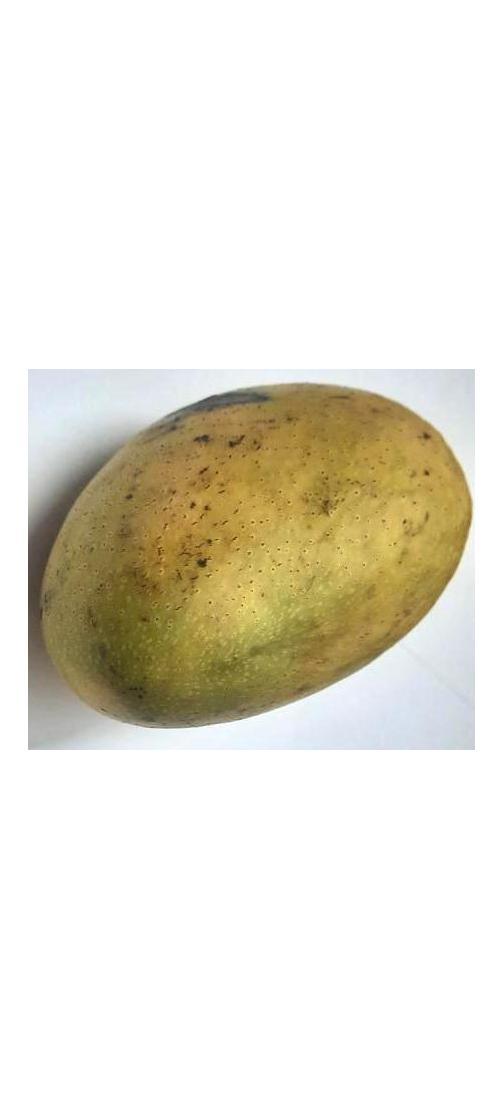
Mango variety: Ashshina Classic